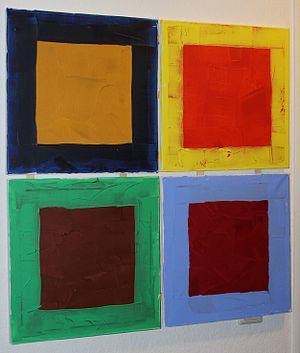
Le all-over est une pratique apparue en peinture vers 1948, qui consiste à répartir de façon plus ou moins uniforme les éléments picturaux sur toute la surface du tableau ; celle-ci semble ainsi se prolonger au-delà des bords, ce qui élimine le problème du champ.